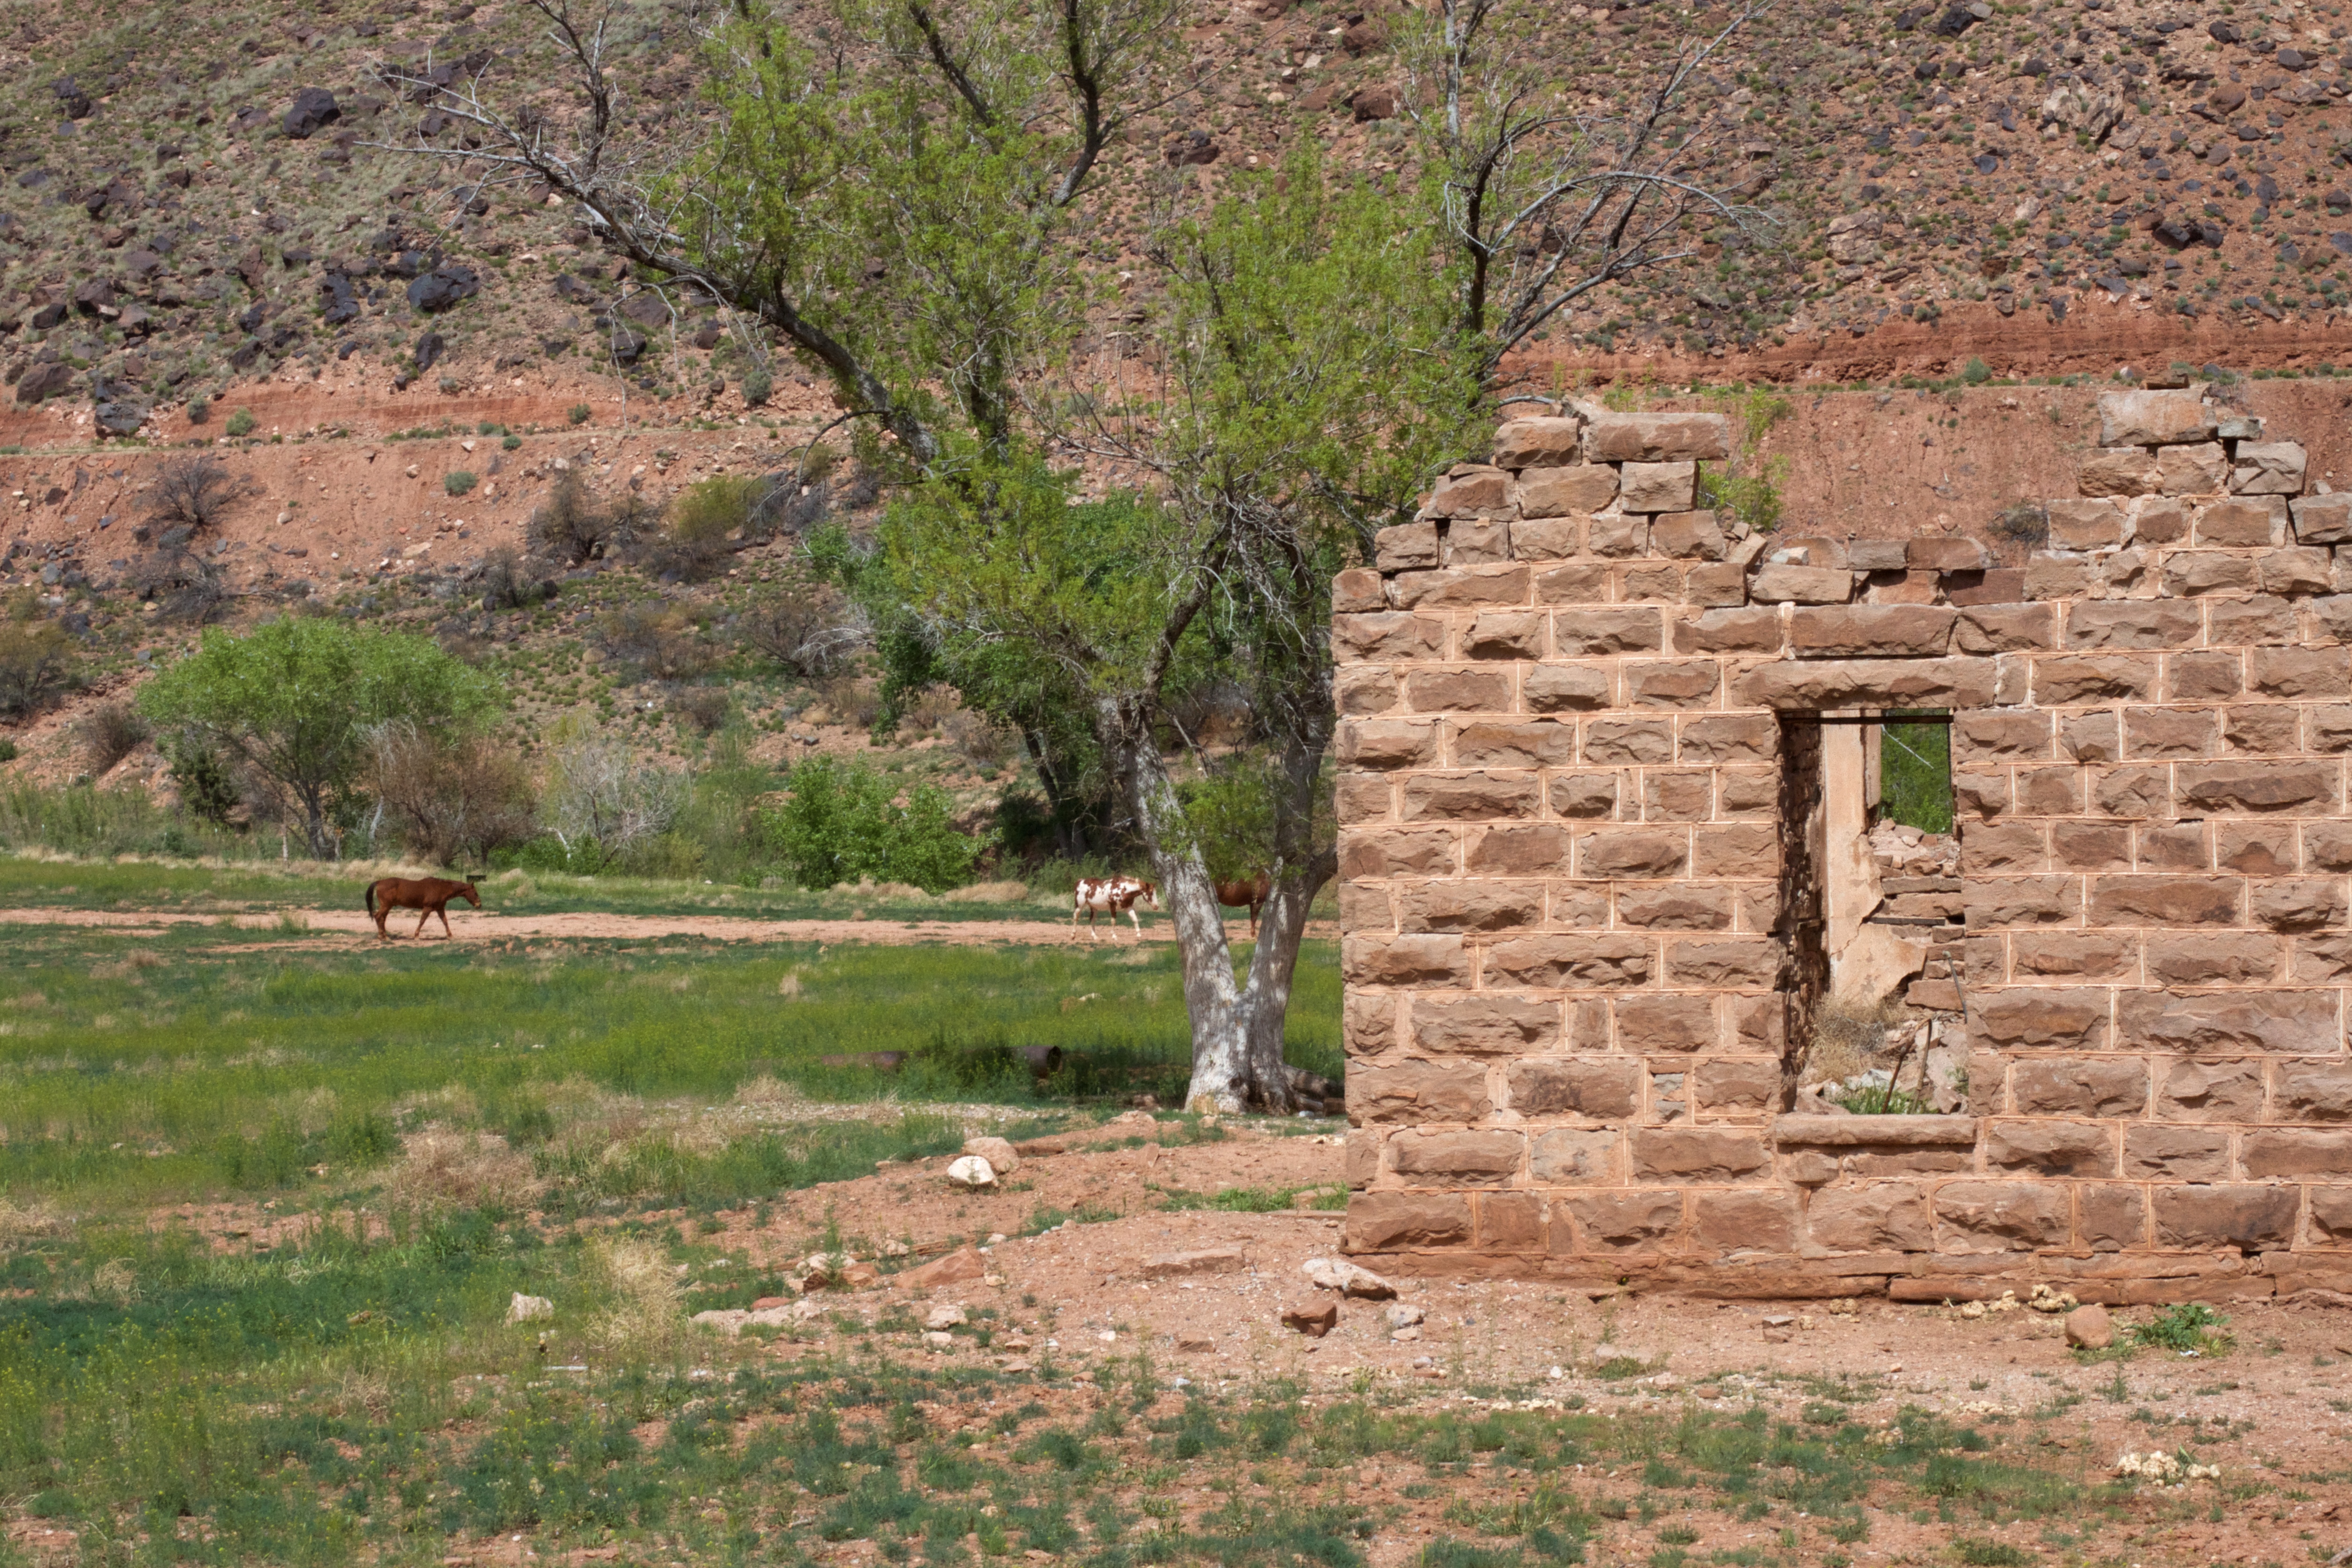
wall, valley, village, ruins, wadi, rural area, archaeological site, ancient history